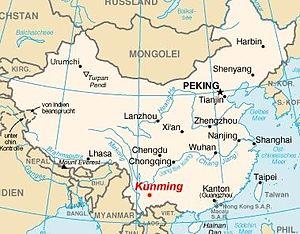
L'archidiocèse de Kunming est un siège métropolitain de l'Église catholique en Chine. C'est actuellement un siège vacant. En 1950, il comptait 10.025 baptisés pour une population de 8.000.000 habitants.